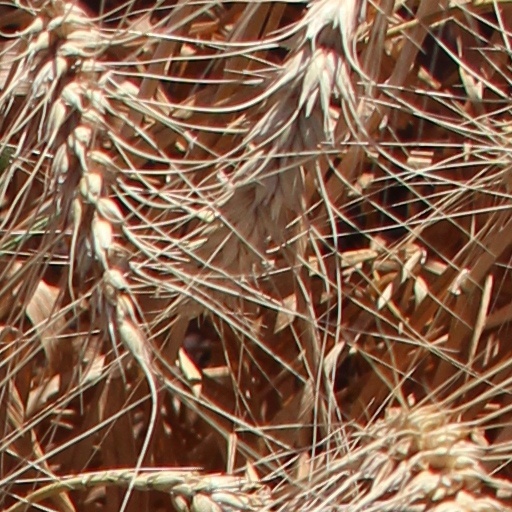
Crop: wheat